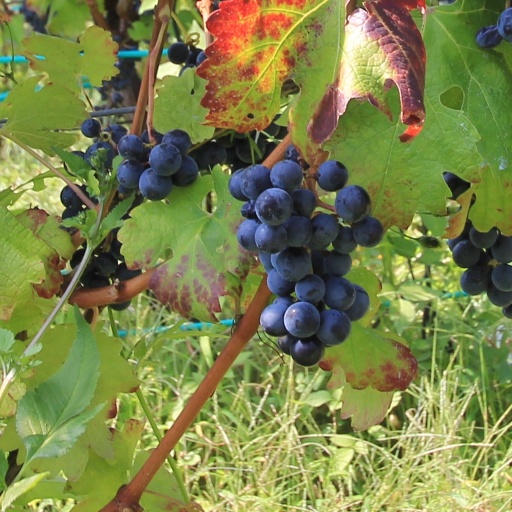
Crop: grape